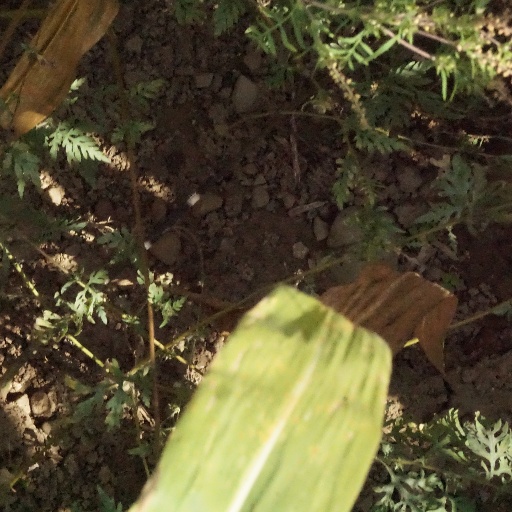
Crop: maize; corn